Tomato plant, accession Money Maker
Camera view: bottom (45 deg); turntable rotation: 210 degrees
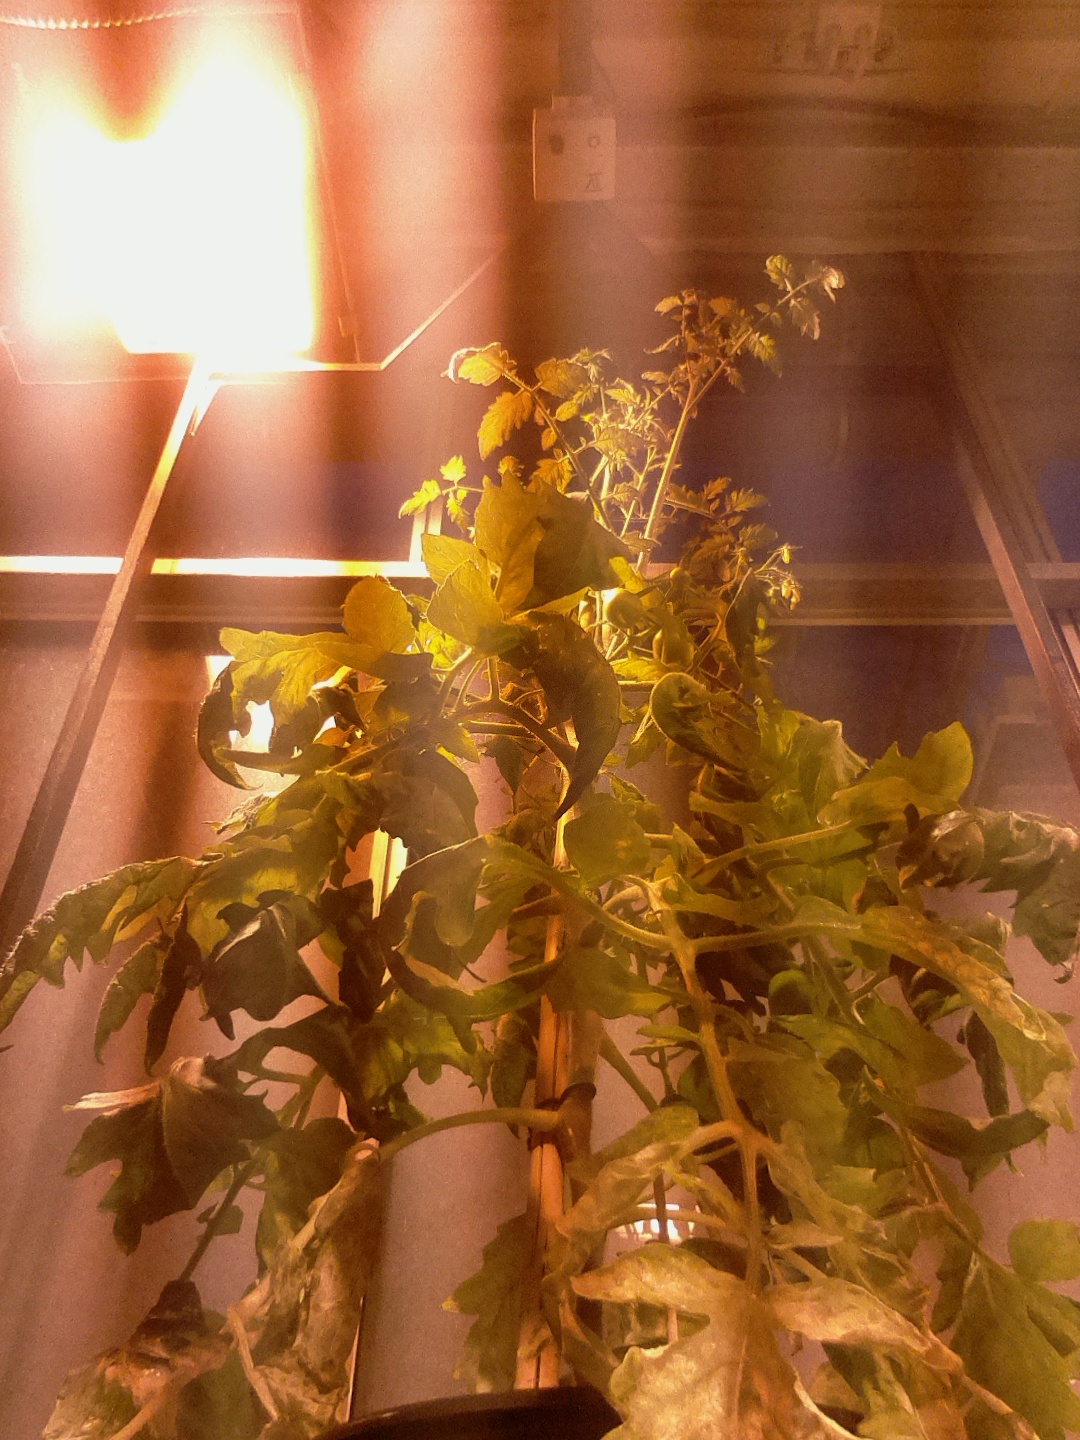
BBCH growth stage 73: 30%-40% of final fruit size